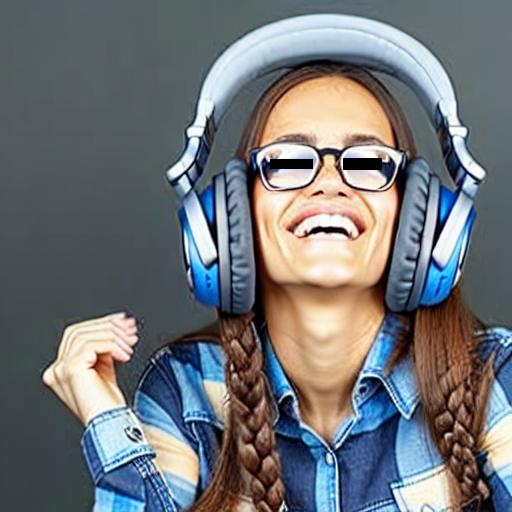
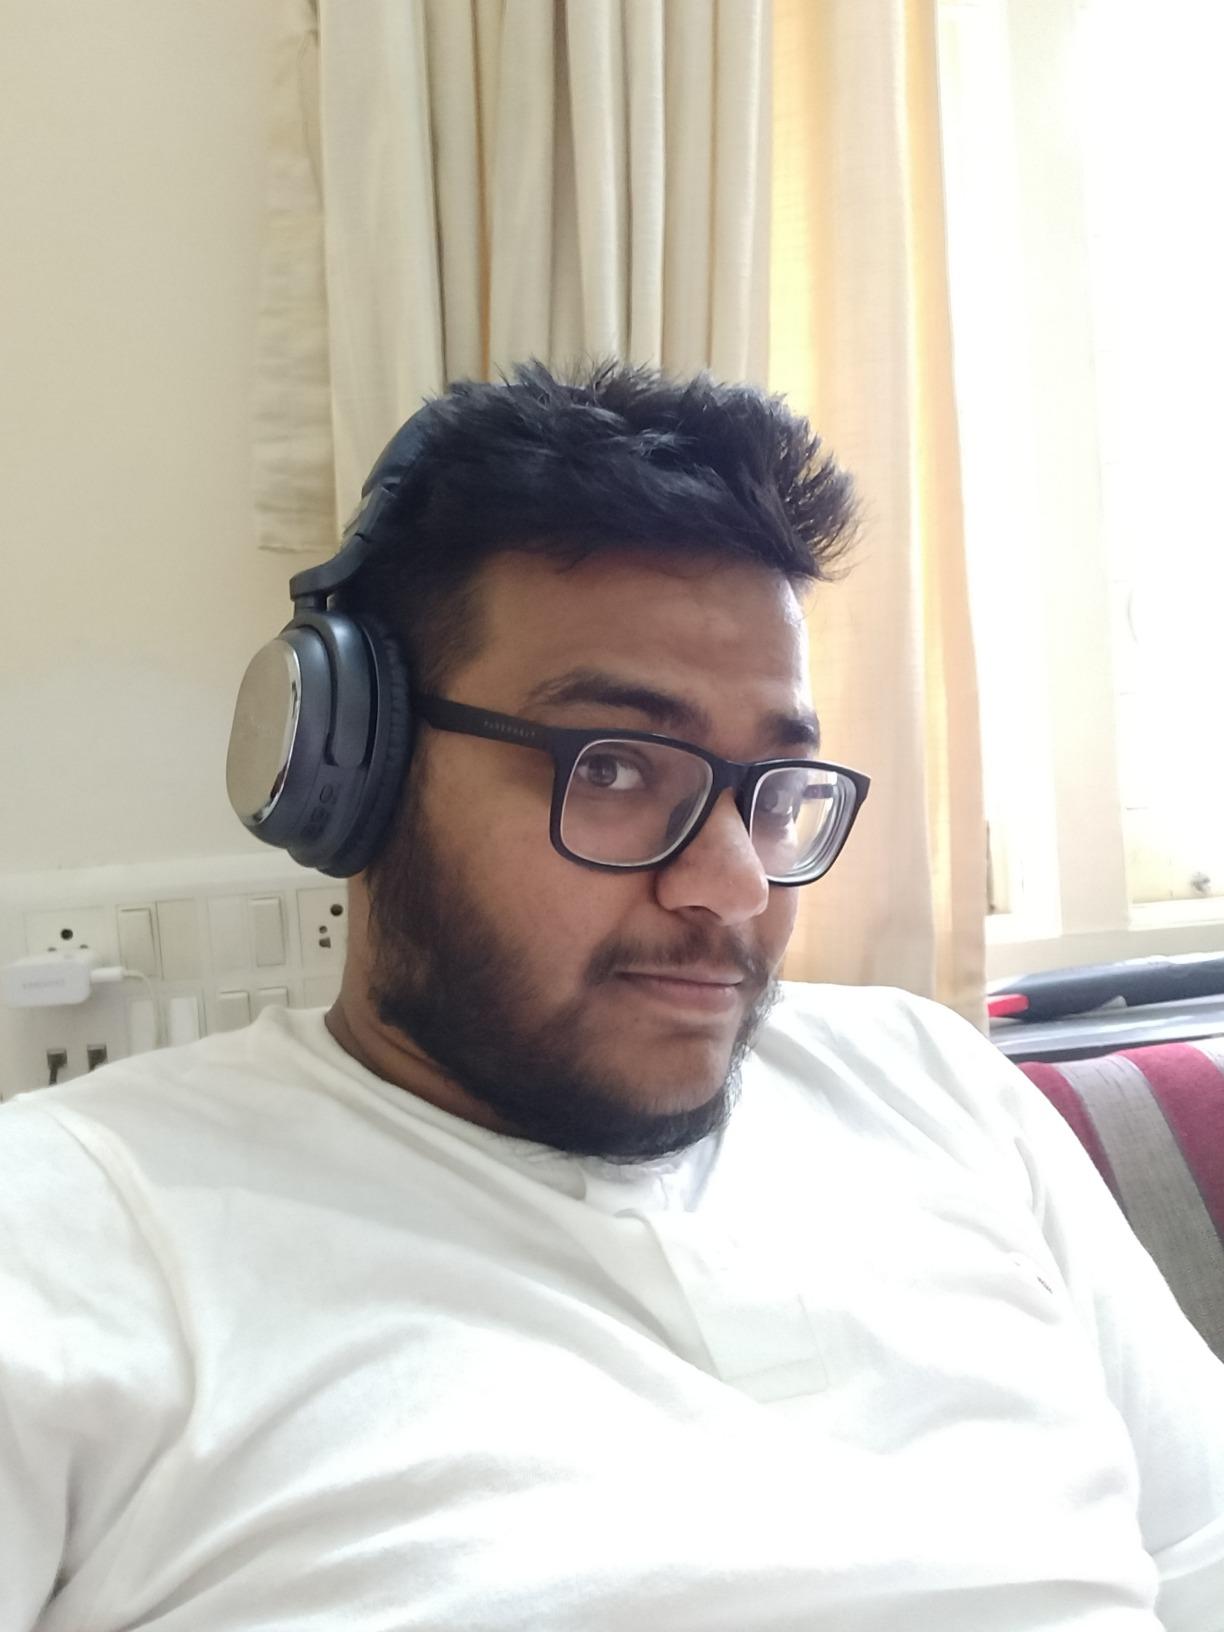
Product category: headphones
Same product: no